Hornbine Baptist Church

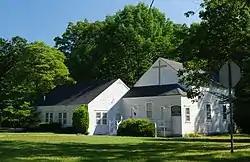

The Hornbine Baptist Church is an historic colonial church at 141 Hornbine Road in Rehoboth, Massachusetts. This modest vernacular structure was built in 1753, and is the oldest Baptist meeting house in southeastern Massachusetts. It is a single-story wood-frame structure, with a front-facing gable roof and clapboard siding, set at the northeast corner of Hornbine and Baker Streets, opposite the Hornbine School. A hip-roofed enclosed vestibule extends across the west-facing front facade, with a pair of entrances flanking a single sash window. A "social hall" addition extends northward from the northwestern corner of the building.